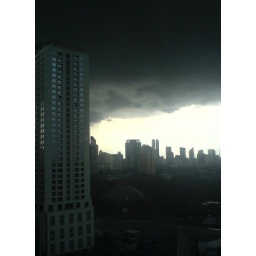
This image was taken with my mobile through my office window in February 2008.